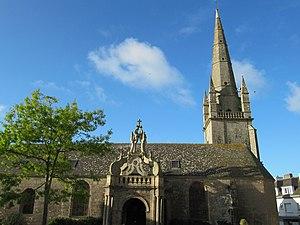
vue de côté sur l'église au centre de Carnac This building is classé au titre des Monuments Historiques. It is indexed in the Base Mérimée, a database of architectural heritage maintained by the French Ministry of Culture,
Carnac [kaʁnak] est une commune française située dans le département du Morbihan, en région Bretagne.
La liste des églises du Morbihan recense de manière exhaustive les églises situées dans le département français du Morbihan. Il est fait état des diverses protections dont elles peuvent bénéficier, et notamment les inscriptions et classements au titre des monuments historiques.